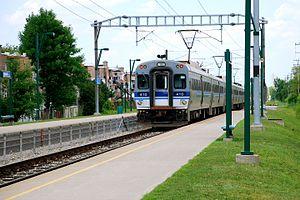
Les trains de banlieue de Montréal sont un réseau de six lignes de trains de banlieue de la Région métropolitaine de Montréal, opéré par Bombardier Transportation mais exploitées par exo, l'identité de marque du Réseau de transport métropolitain, anciennement l'Agence métropolitaine de transport, mandaté par l'Autorité régionale de transport métropolitain, desservant la région métropolitaine de Montréal.